Byzantine Empire under the Macedonian dynasty

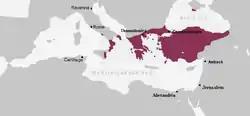
Byzantine Empire, c. 867 AD

By 867, the empire had stabilized its position in both the east and the west, while the success of its defensive military structure had enabled the emperors to begin planning wars of reconquest in the east.